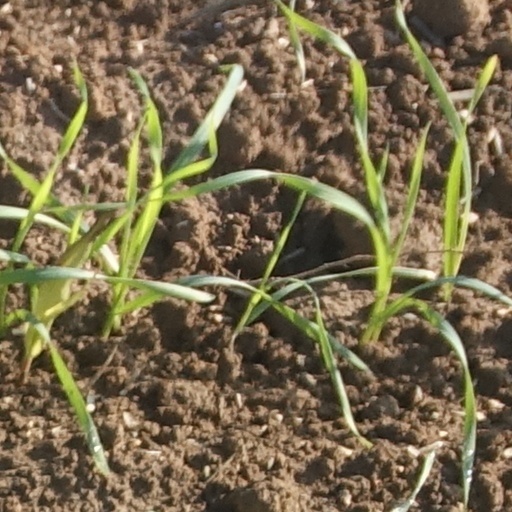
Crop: wheat